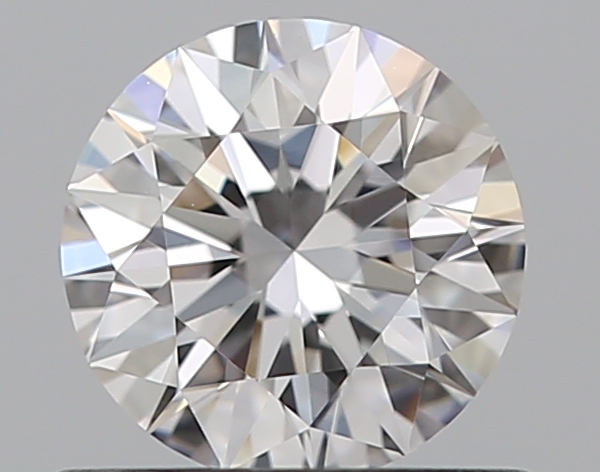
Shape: round
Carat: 0.55
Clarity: VS1
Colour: D
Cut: EX
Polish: EX
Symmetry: EX
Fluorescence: N
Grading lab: GIA
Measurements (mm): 5.23 x 5.27 x 3.27